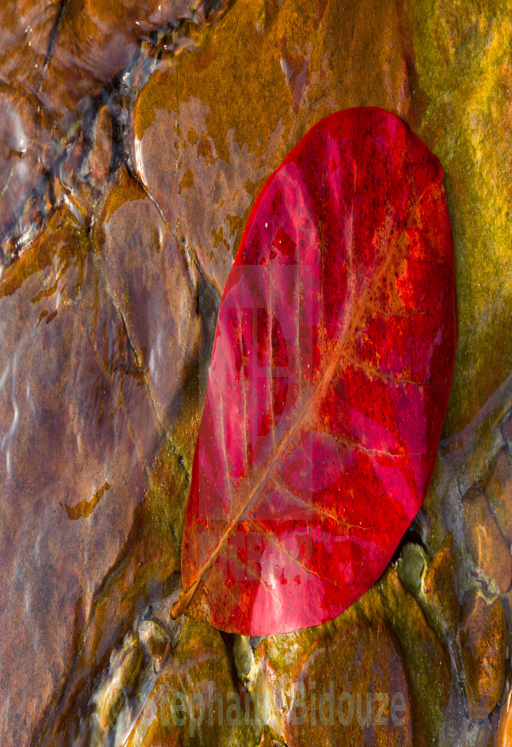
red leave in the sea water